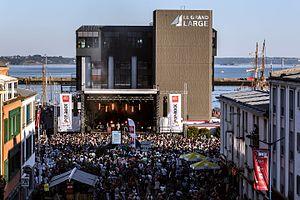
Mickey3d en concert exceptionnel RTL2 sur la grande scène de Brest 2016.
Brest 2016 est la septième édition des Fêtes maritimes de Brest organisées du 13 au 19 juillet 2016. Elle rassemble 712 000 visiteurs, 1 500 bateaux et 9 000 marins.